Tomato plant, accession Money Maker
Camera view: vertical (180 deg); turntable rotation: 120 degrees
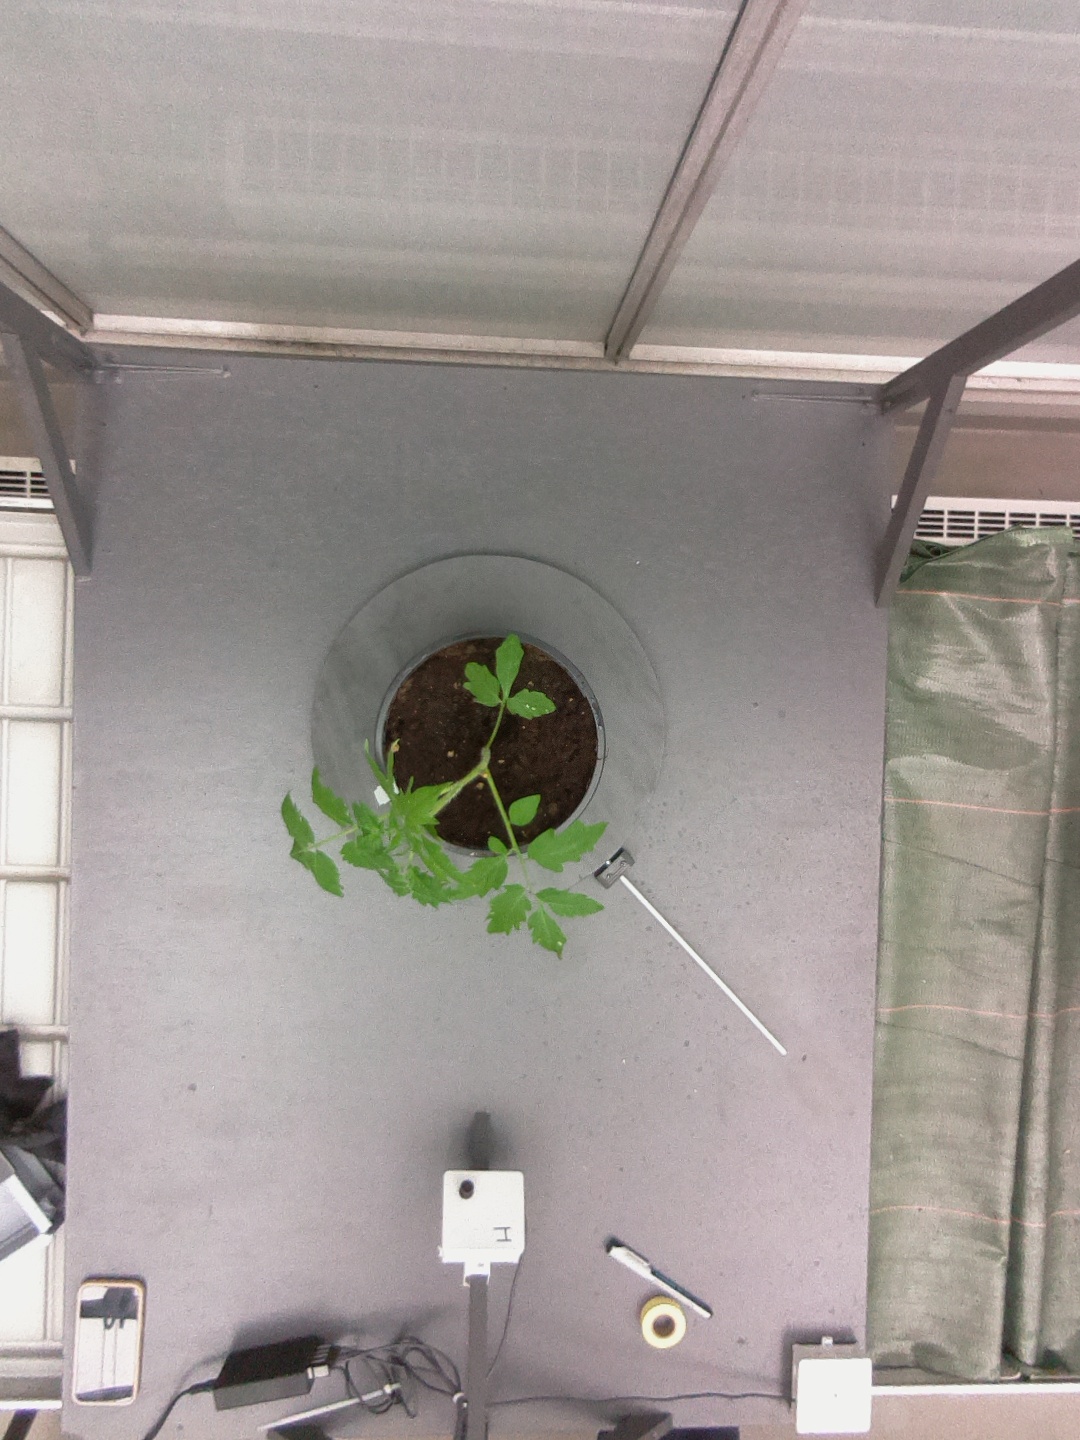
BBCH growth stage 13: 6 of true leaves visible